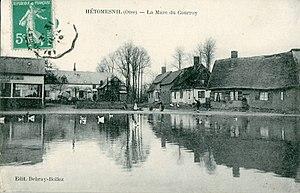
Carte postale ancienne éditée par Debray-Bollez, éditeur à Crèvecœur-le-GrandHETOMESNIL - La marre du Courroy
Hétomesnil est une commune française située dans le département de l'Oise, en région Hauts-de-France.